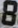
Number: 8